Battletoads in Battlemaniacs

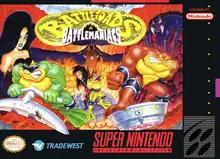
North American SNES box art

Battletoads in Battlemaniacs is a beat 'em up platform game developed by Rare for the Super Nintendo Entertainment System. Part of the "Battletoads" series, the game was released in North America by Tradewest in June 1993, in Europe by Nintendo in October 1993 and in Japan by Masaya on January 7, 1994. It was also ported for the Master System and released exclusively in Brazil. It was released around the same time as "Battletoads/Double Dragon", another installment in the series. The game received its first official re-release on the Nintendo Classics service on February 21, 2024, as it was not included in the "Rare Replay" collection for the Xbox One.